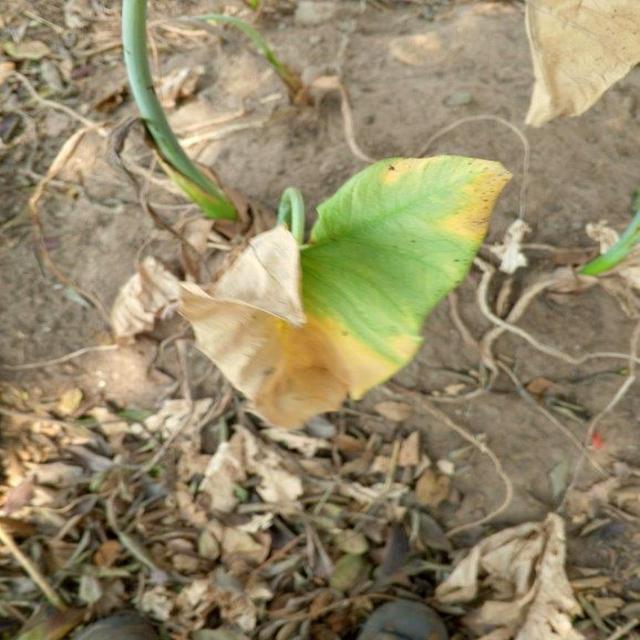
Label: Mid_Blight